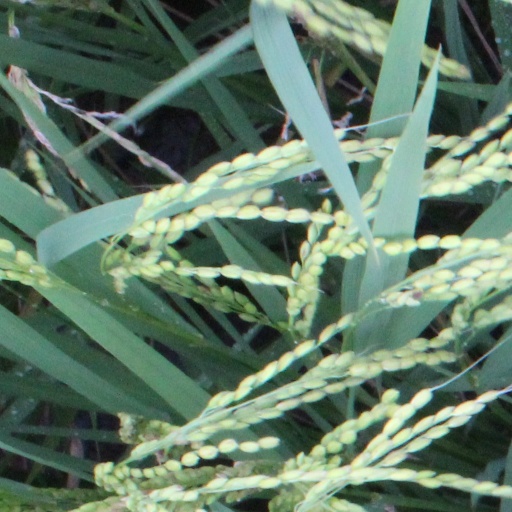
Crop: rice